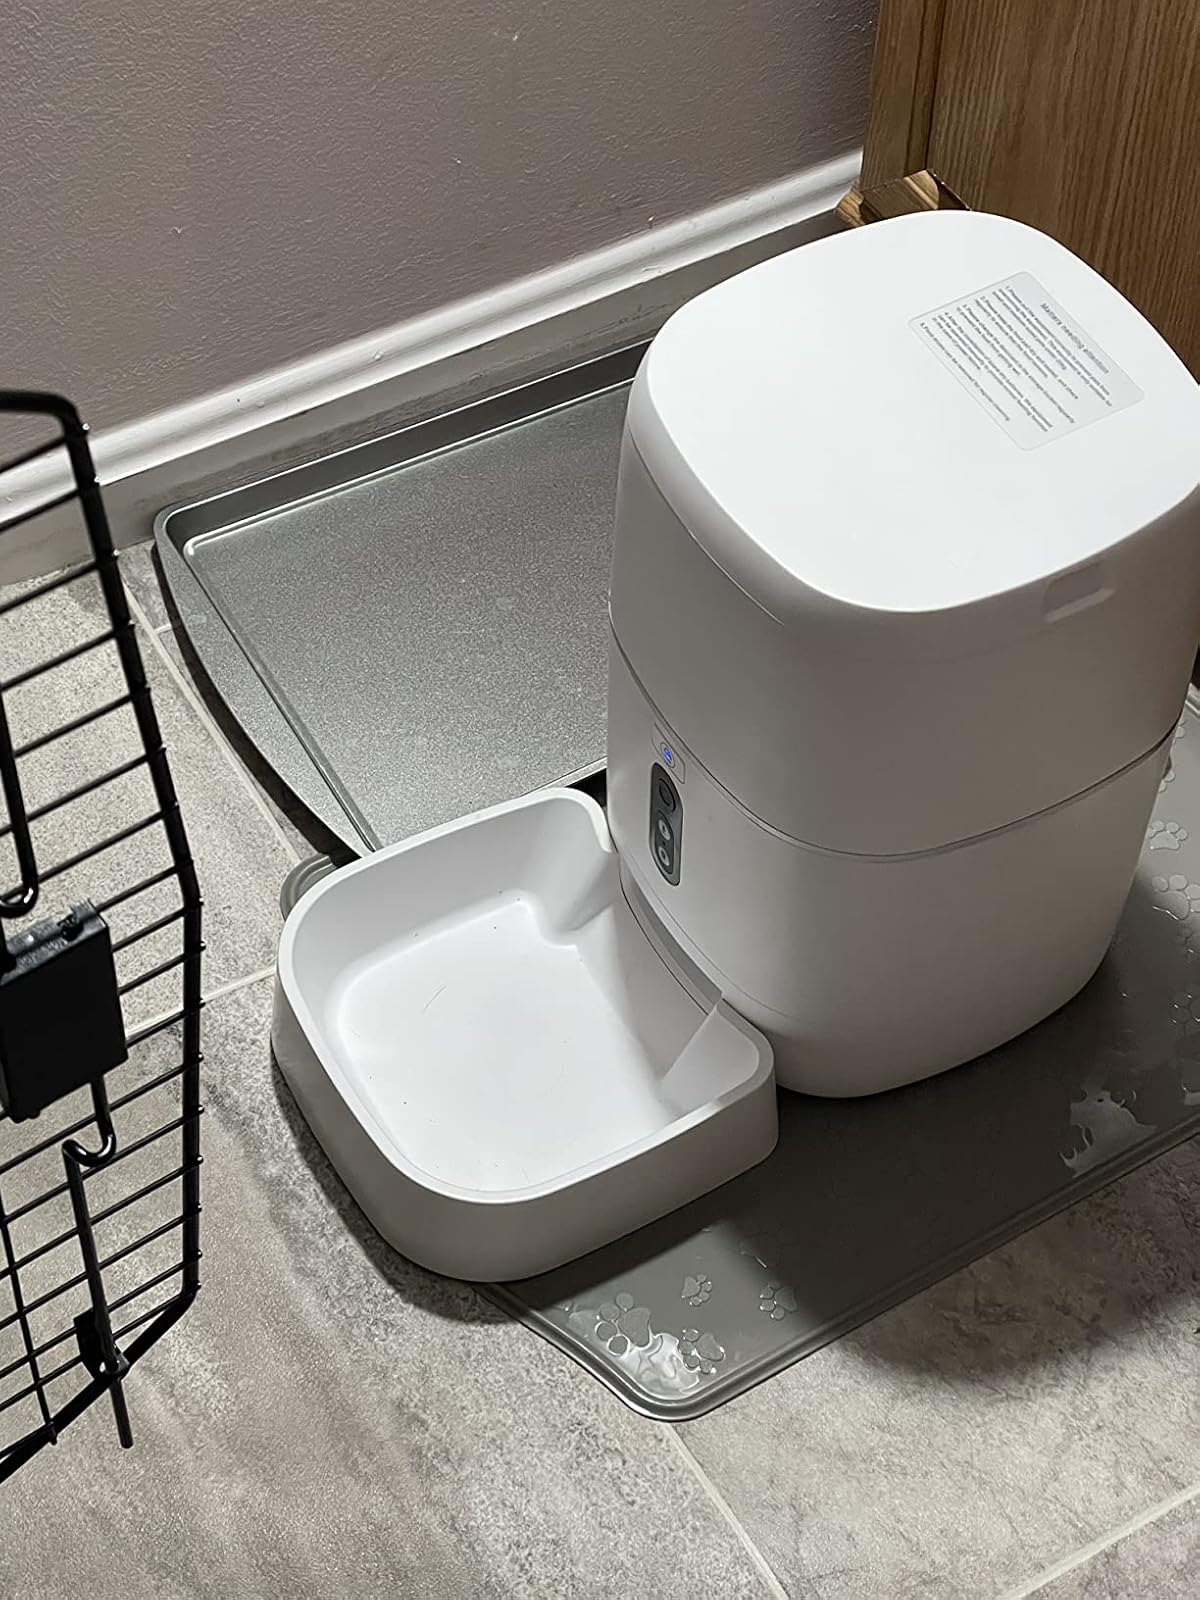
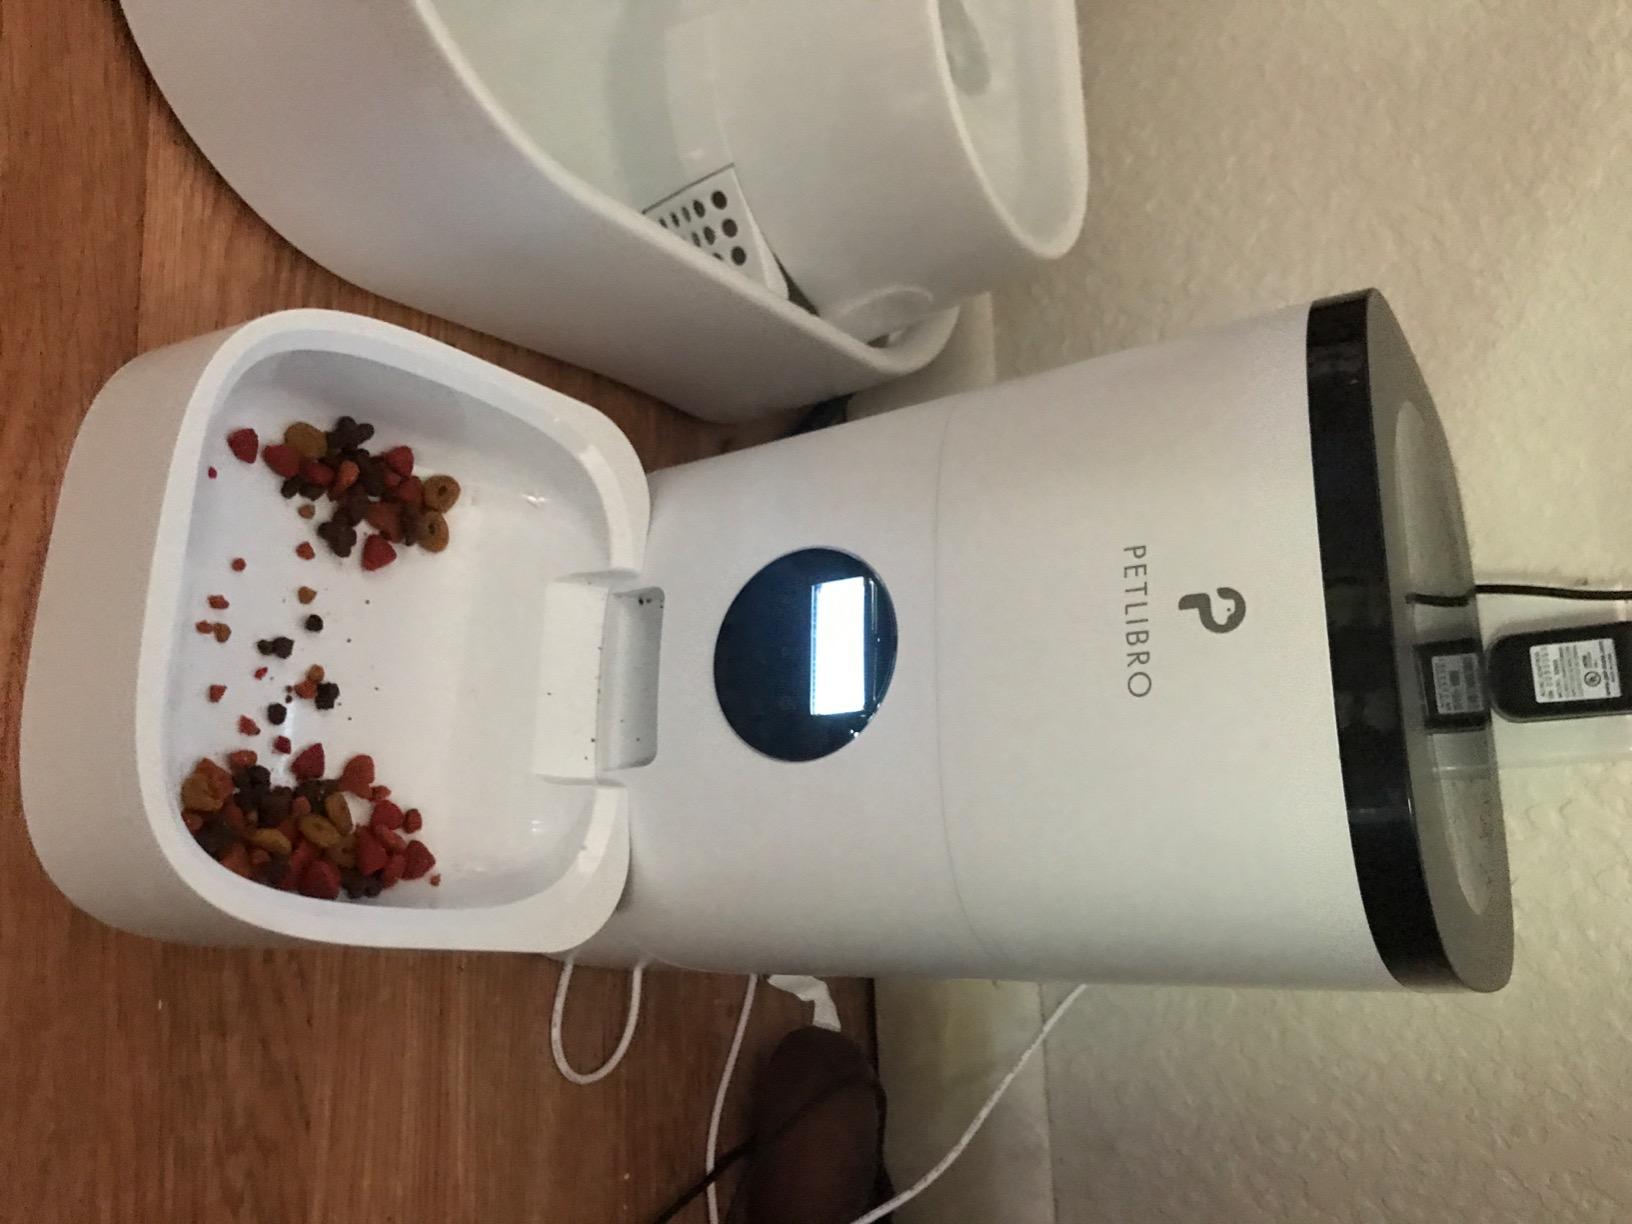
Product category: items_feeder
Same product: no